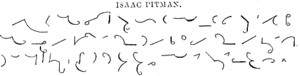
La sténographie Pitman est un système de sténographie pour la langue anglaise développé par Isaac Pitman.